National Institute of Science Education and Research

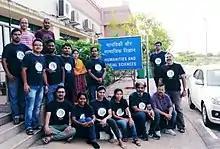
School of Humanities and Social Sciences

The students of NISER hold an annual cultural festival called Tvisha, which was initially known as Udbhava. Many activities like fashion shows, inter-college competitions such as short film competitions, treasure hunts, band wars, sports events, dance events, quizzes, debates and discussion on current issues, etc. are organised.